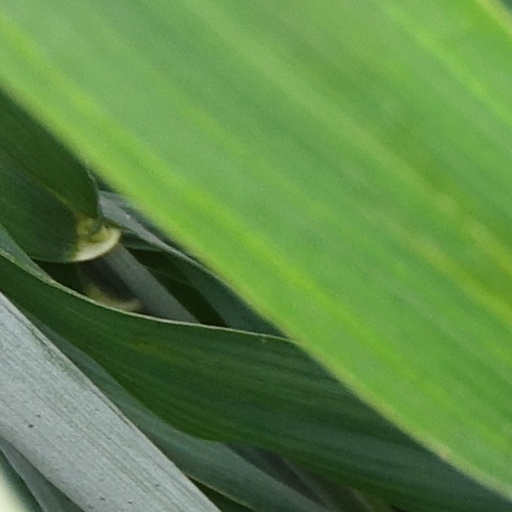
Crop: wheat